Reproductive suppression

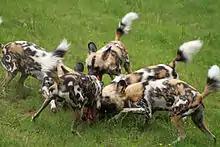
African wild dogs "(Lycaon pictus") live in packs with a dominant breeding pair.

In cooperatively breeding meerkats ("Suricata suricatta") the dominant breeding female is the oldest and heaviest female who is highly aggressive toward subordinate females during the breeding season and temporarily evicts subordinate females from the group. Evicted subordinates suffer repeated attacks during the later stages of the breeding female's pregnancy and showed glucocorticoid levels twice normal. Approximately 3 days after giving birth, subordinate females return to the group to help rear the breeding female's pups, at which time the dominant female is no longer aggressive toward them. By inducing the stress response in subordinates, the breeding female disrupts the ovulatory cycle and prevents mating of the subordinate females, or causes the pregnancies of subordinates to fail if they do occur. If her social group is small the breeding female evicts all subordinate females, but if it is large she targets older females, pregnant females and non-kin.